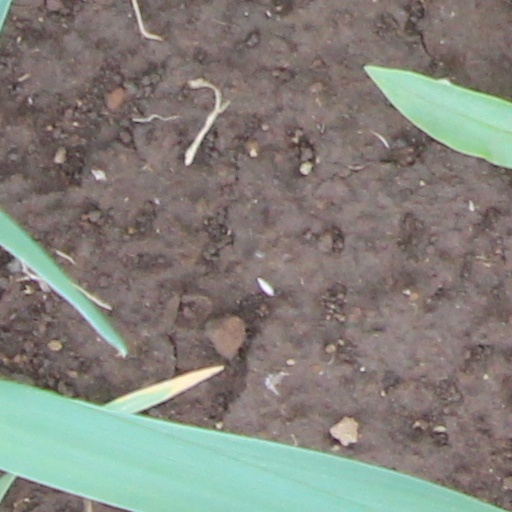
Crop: wheat